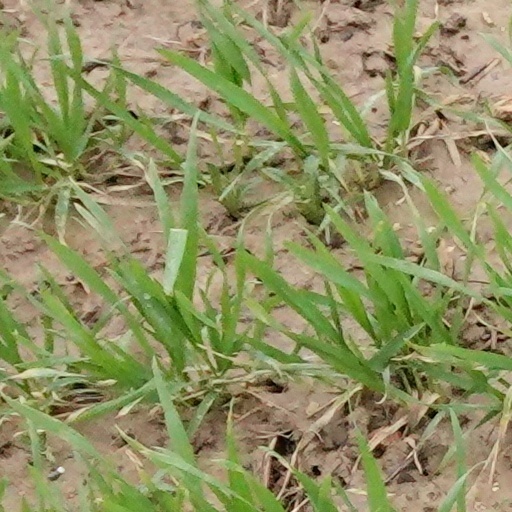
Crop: wheat